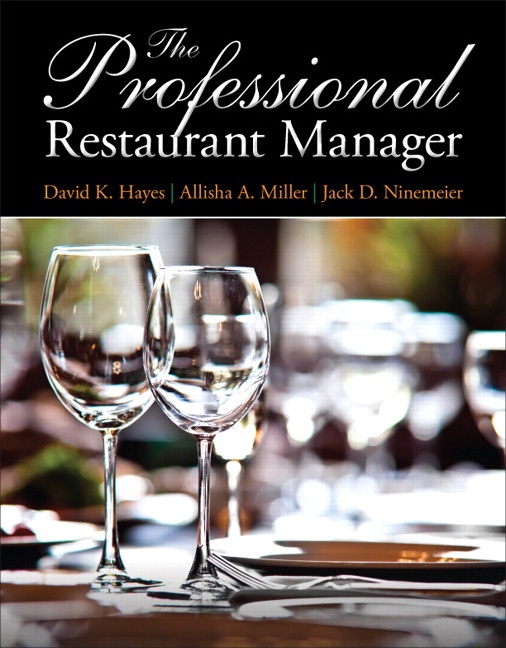
Professional Restaurant Manager, The
Brand: Pearson Education
For courses in Restaurant Management, Restaurant Operations, Food and Beverage Management, or Foodservice Management. The Professional Restaurant Manager covers the topics all restaurant managers must know to be successful in the industry. Organised in a quick-read, four-part format, the book offers a fresh look at the restaurant business, back-of-house management, front-of-house management, and financial management. Discussion prompts are built right in so students can respond to real case studies and illustrations. Financial documents reference the newest version of the Uniform System of Accounts for Restaurants. An extensive glossary is provided and authors review important trends in sustainability, green practices and farm-to-fork movements.
Category: Business & Industrial > Hotel & Hospitality